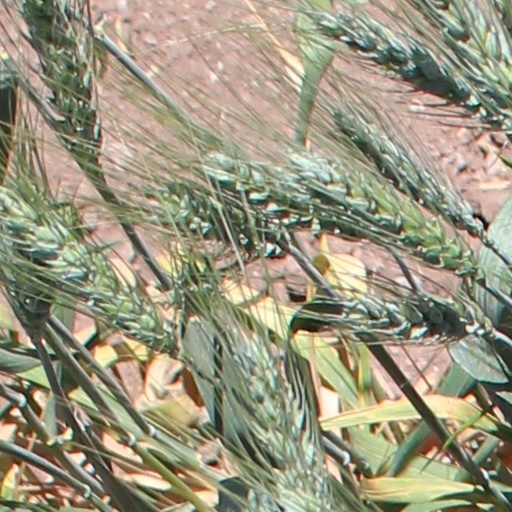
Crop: wheat